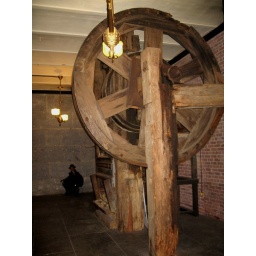
Rock-crushing machine for extracting gold, originally used in the Sierra mountain gold country.